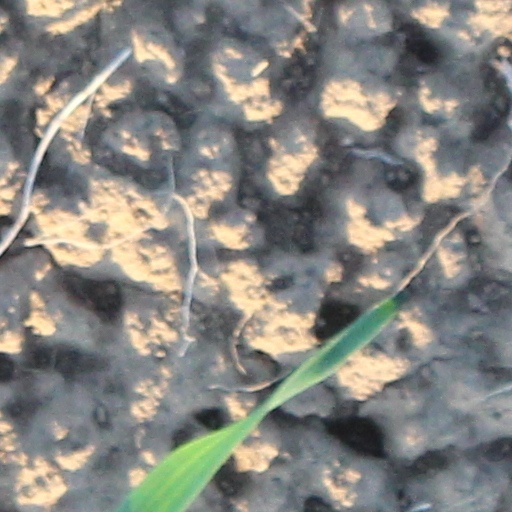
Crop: wheat